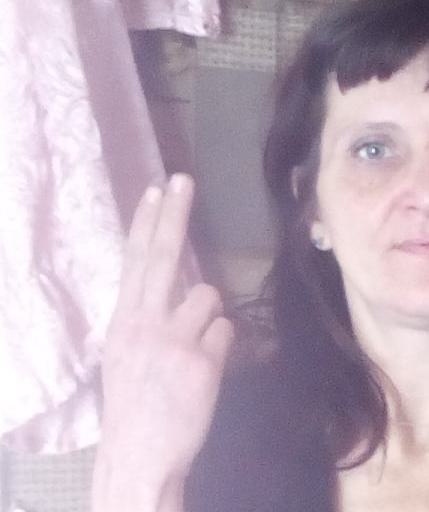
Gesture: two_up_inverted